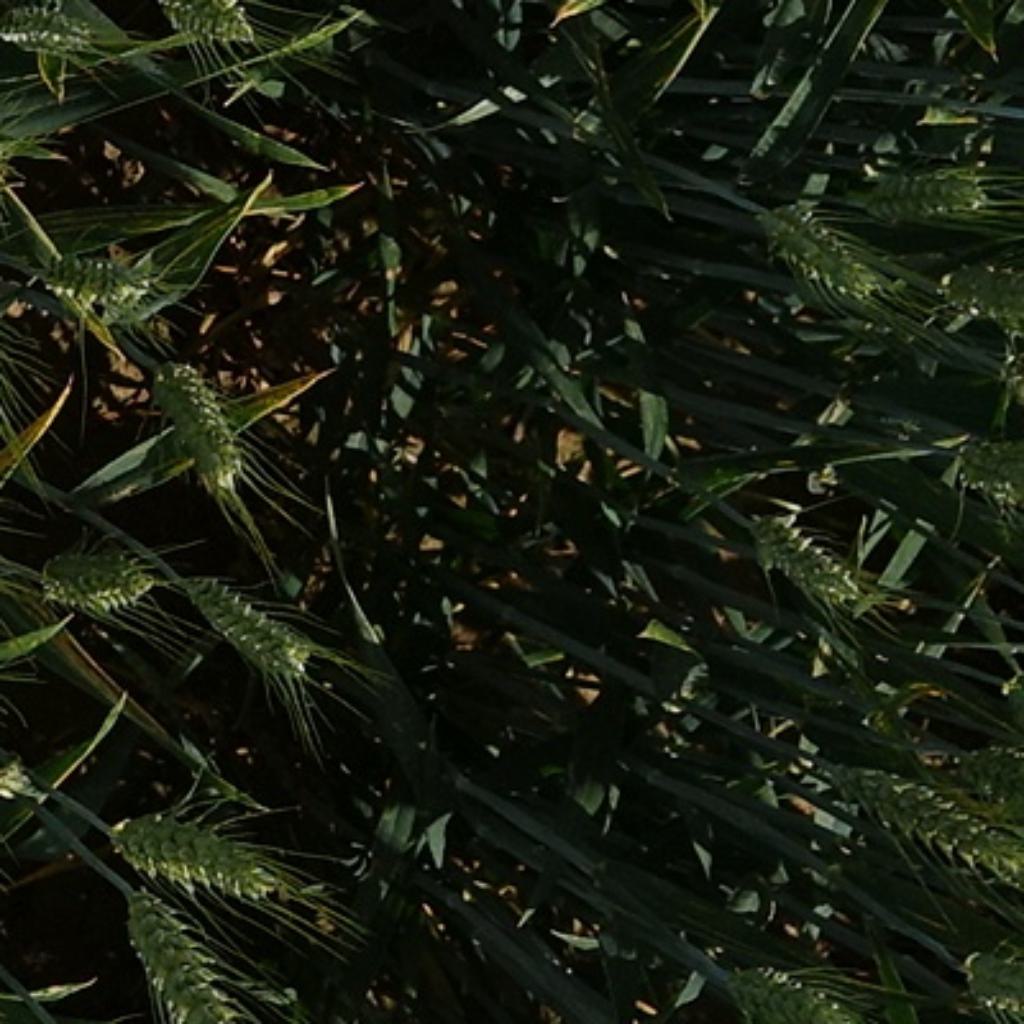
Country: France
Location: VLB
Wheat development stage: Filling